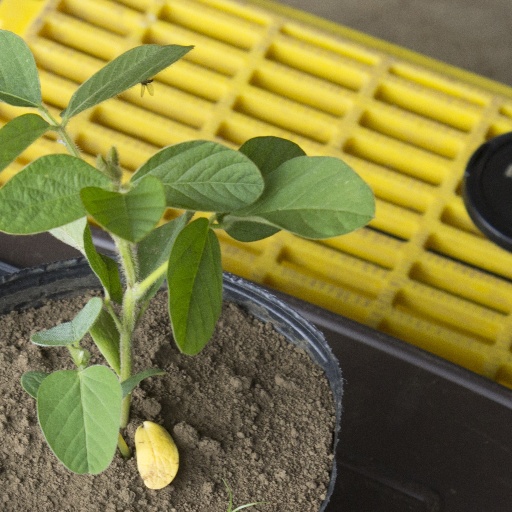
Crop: soybean